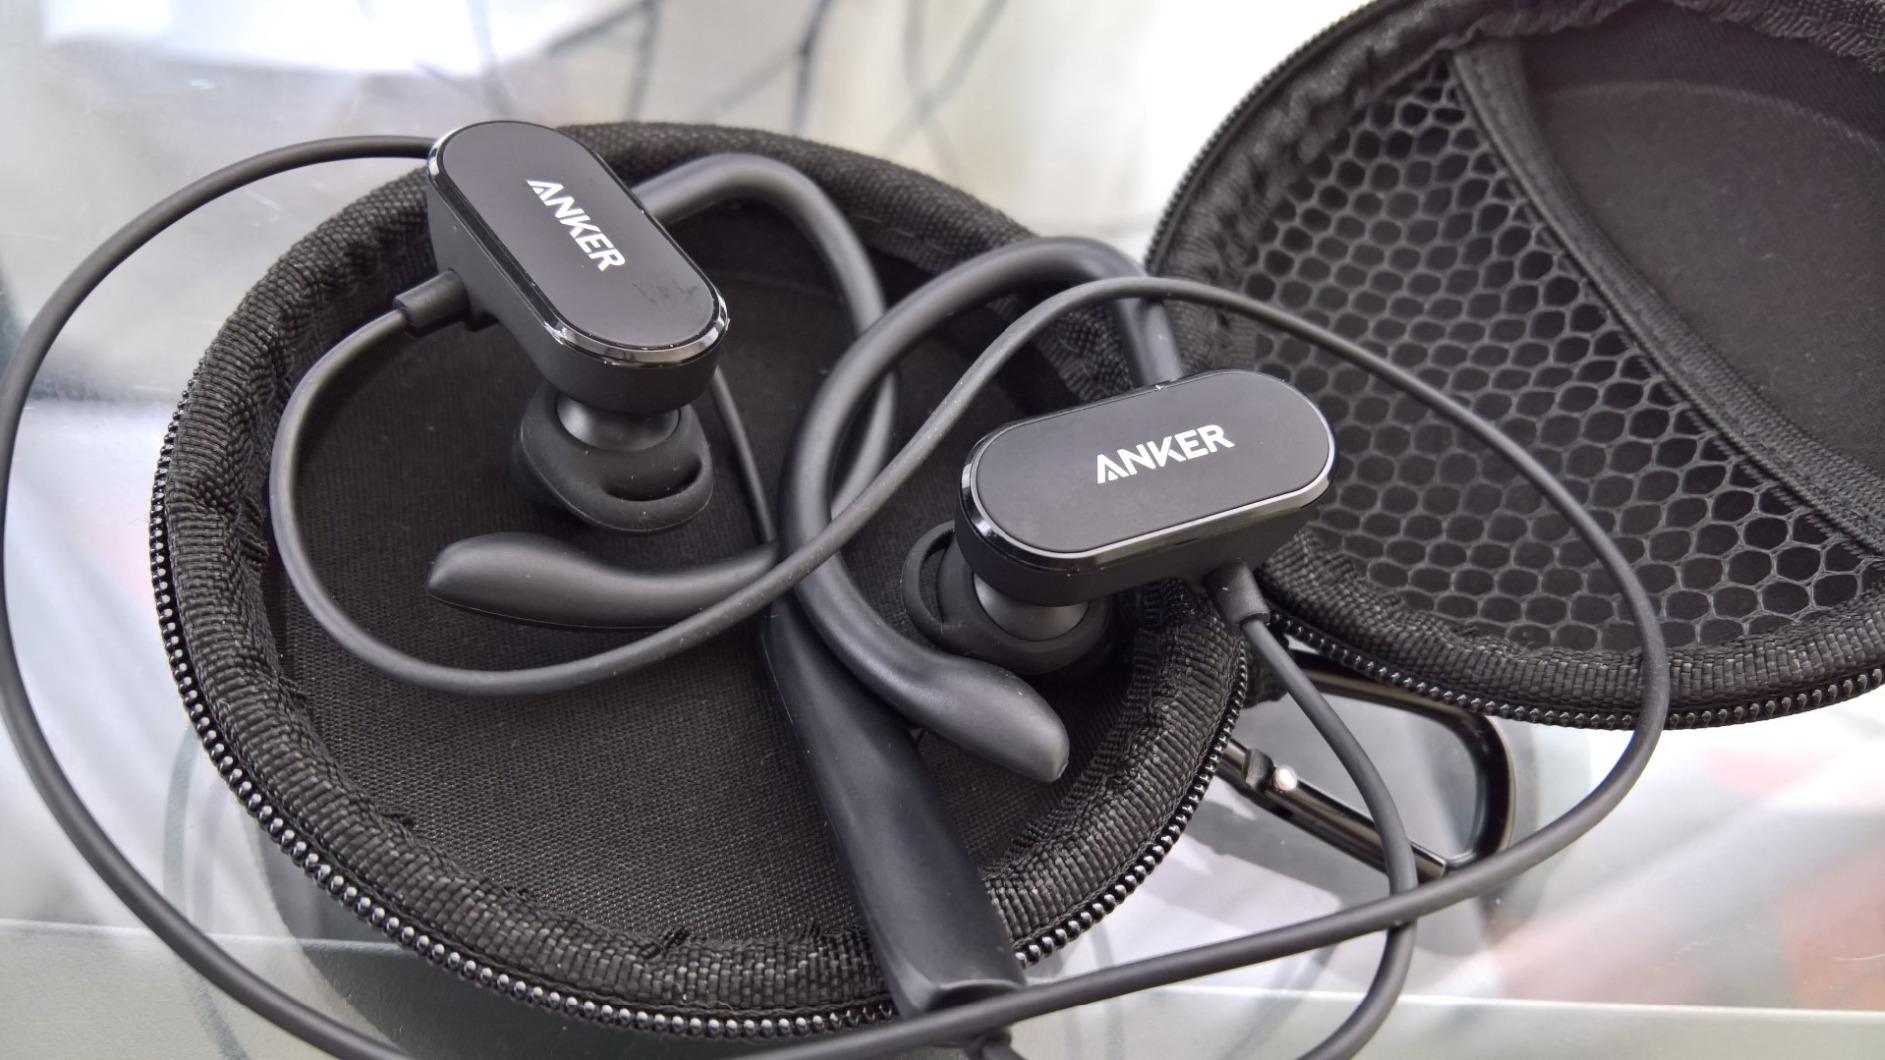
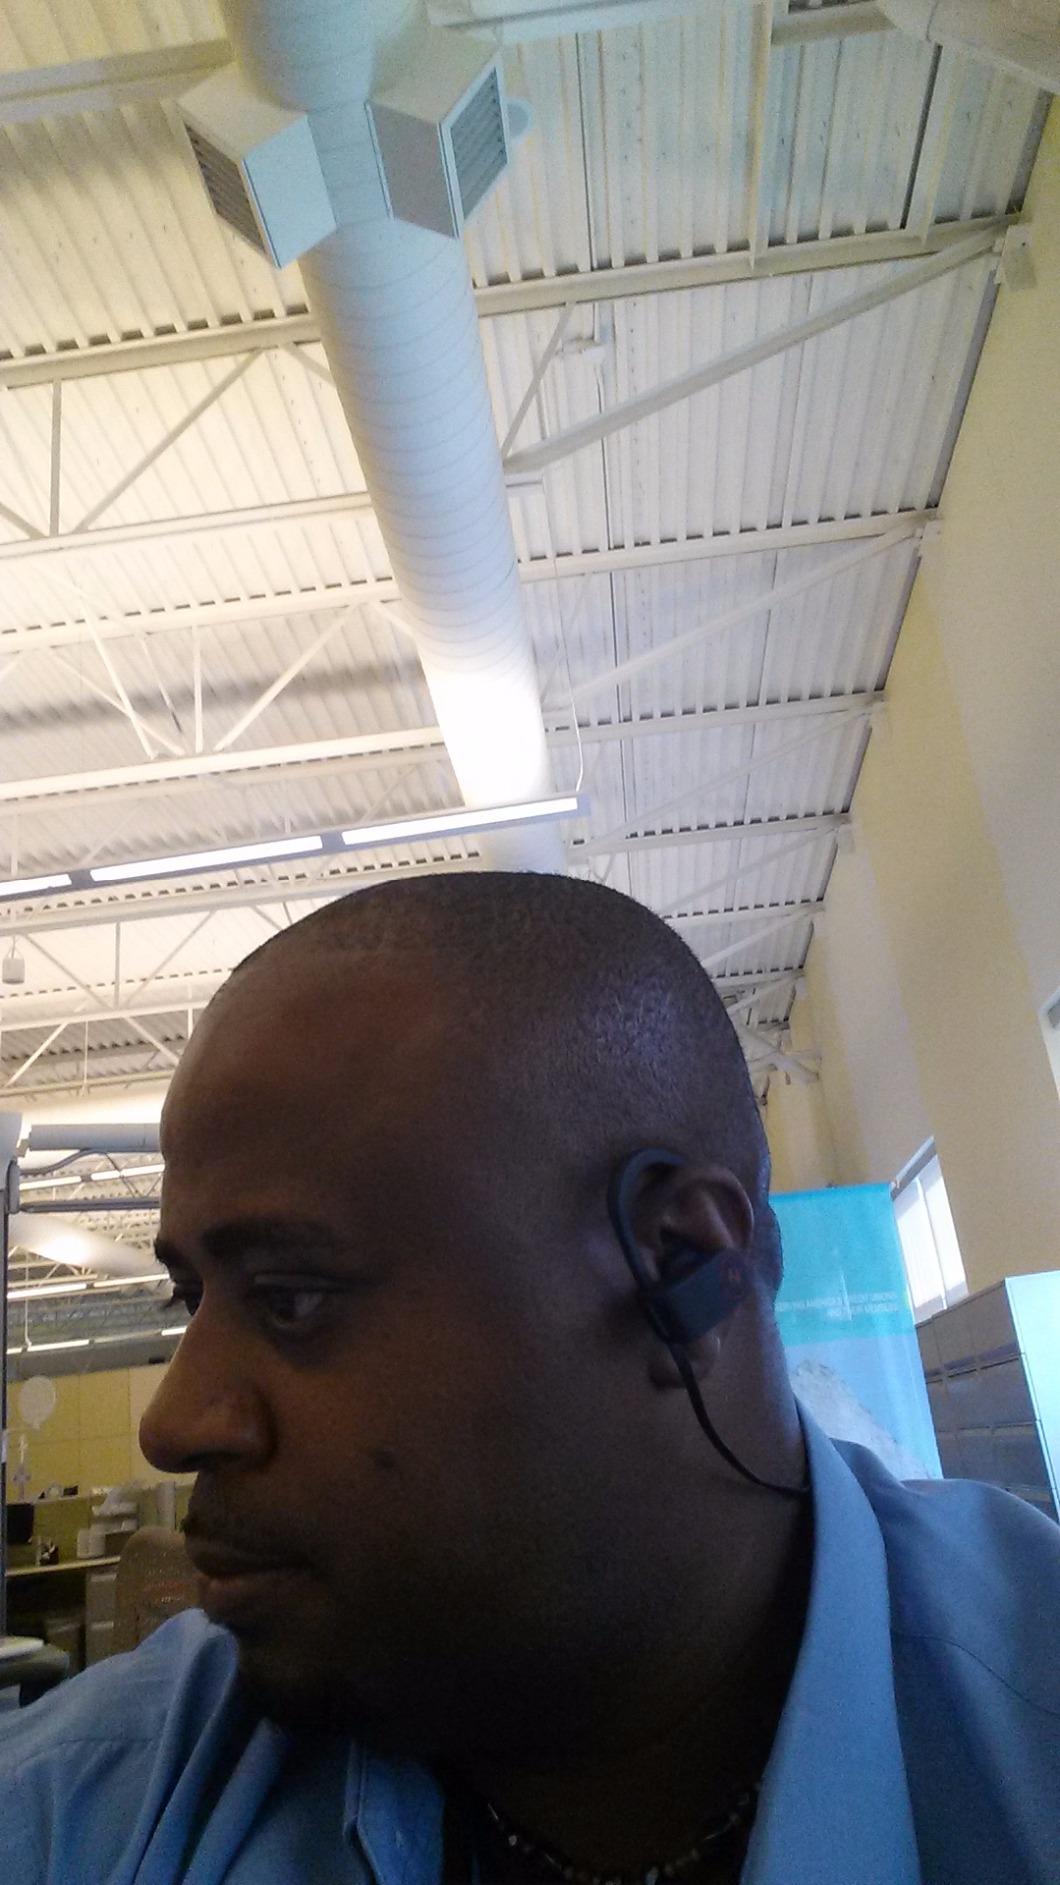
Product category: headphones
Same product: no